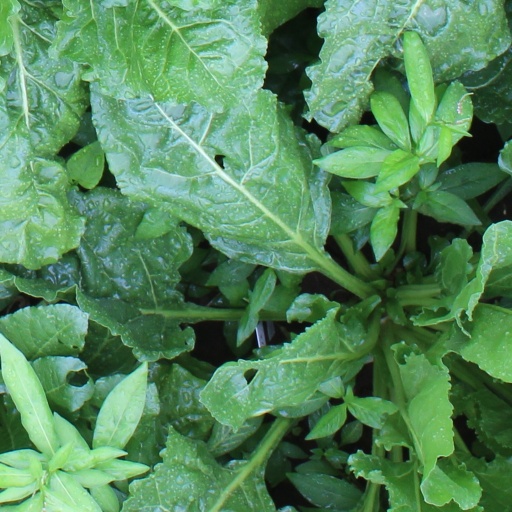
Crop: sugar beet